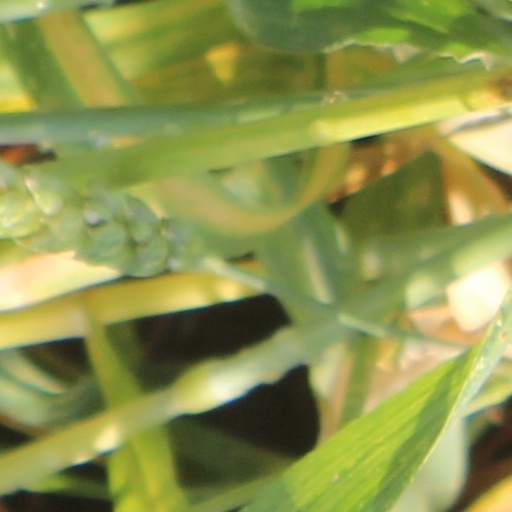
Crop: wheat